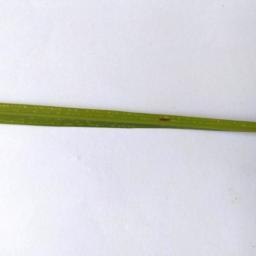
Label: Rice___Brown_Spot